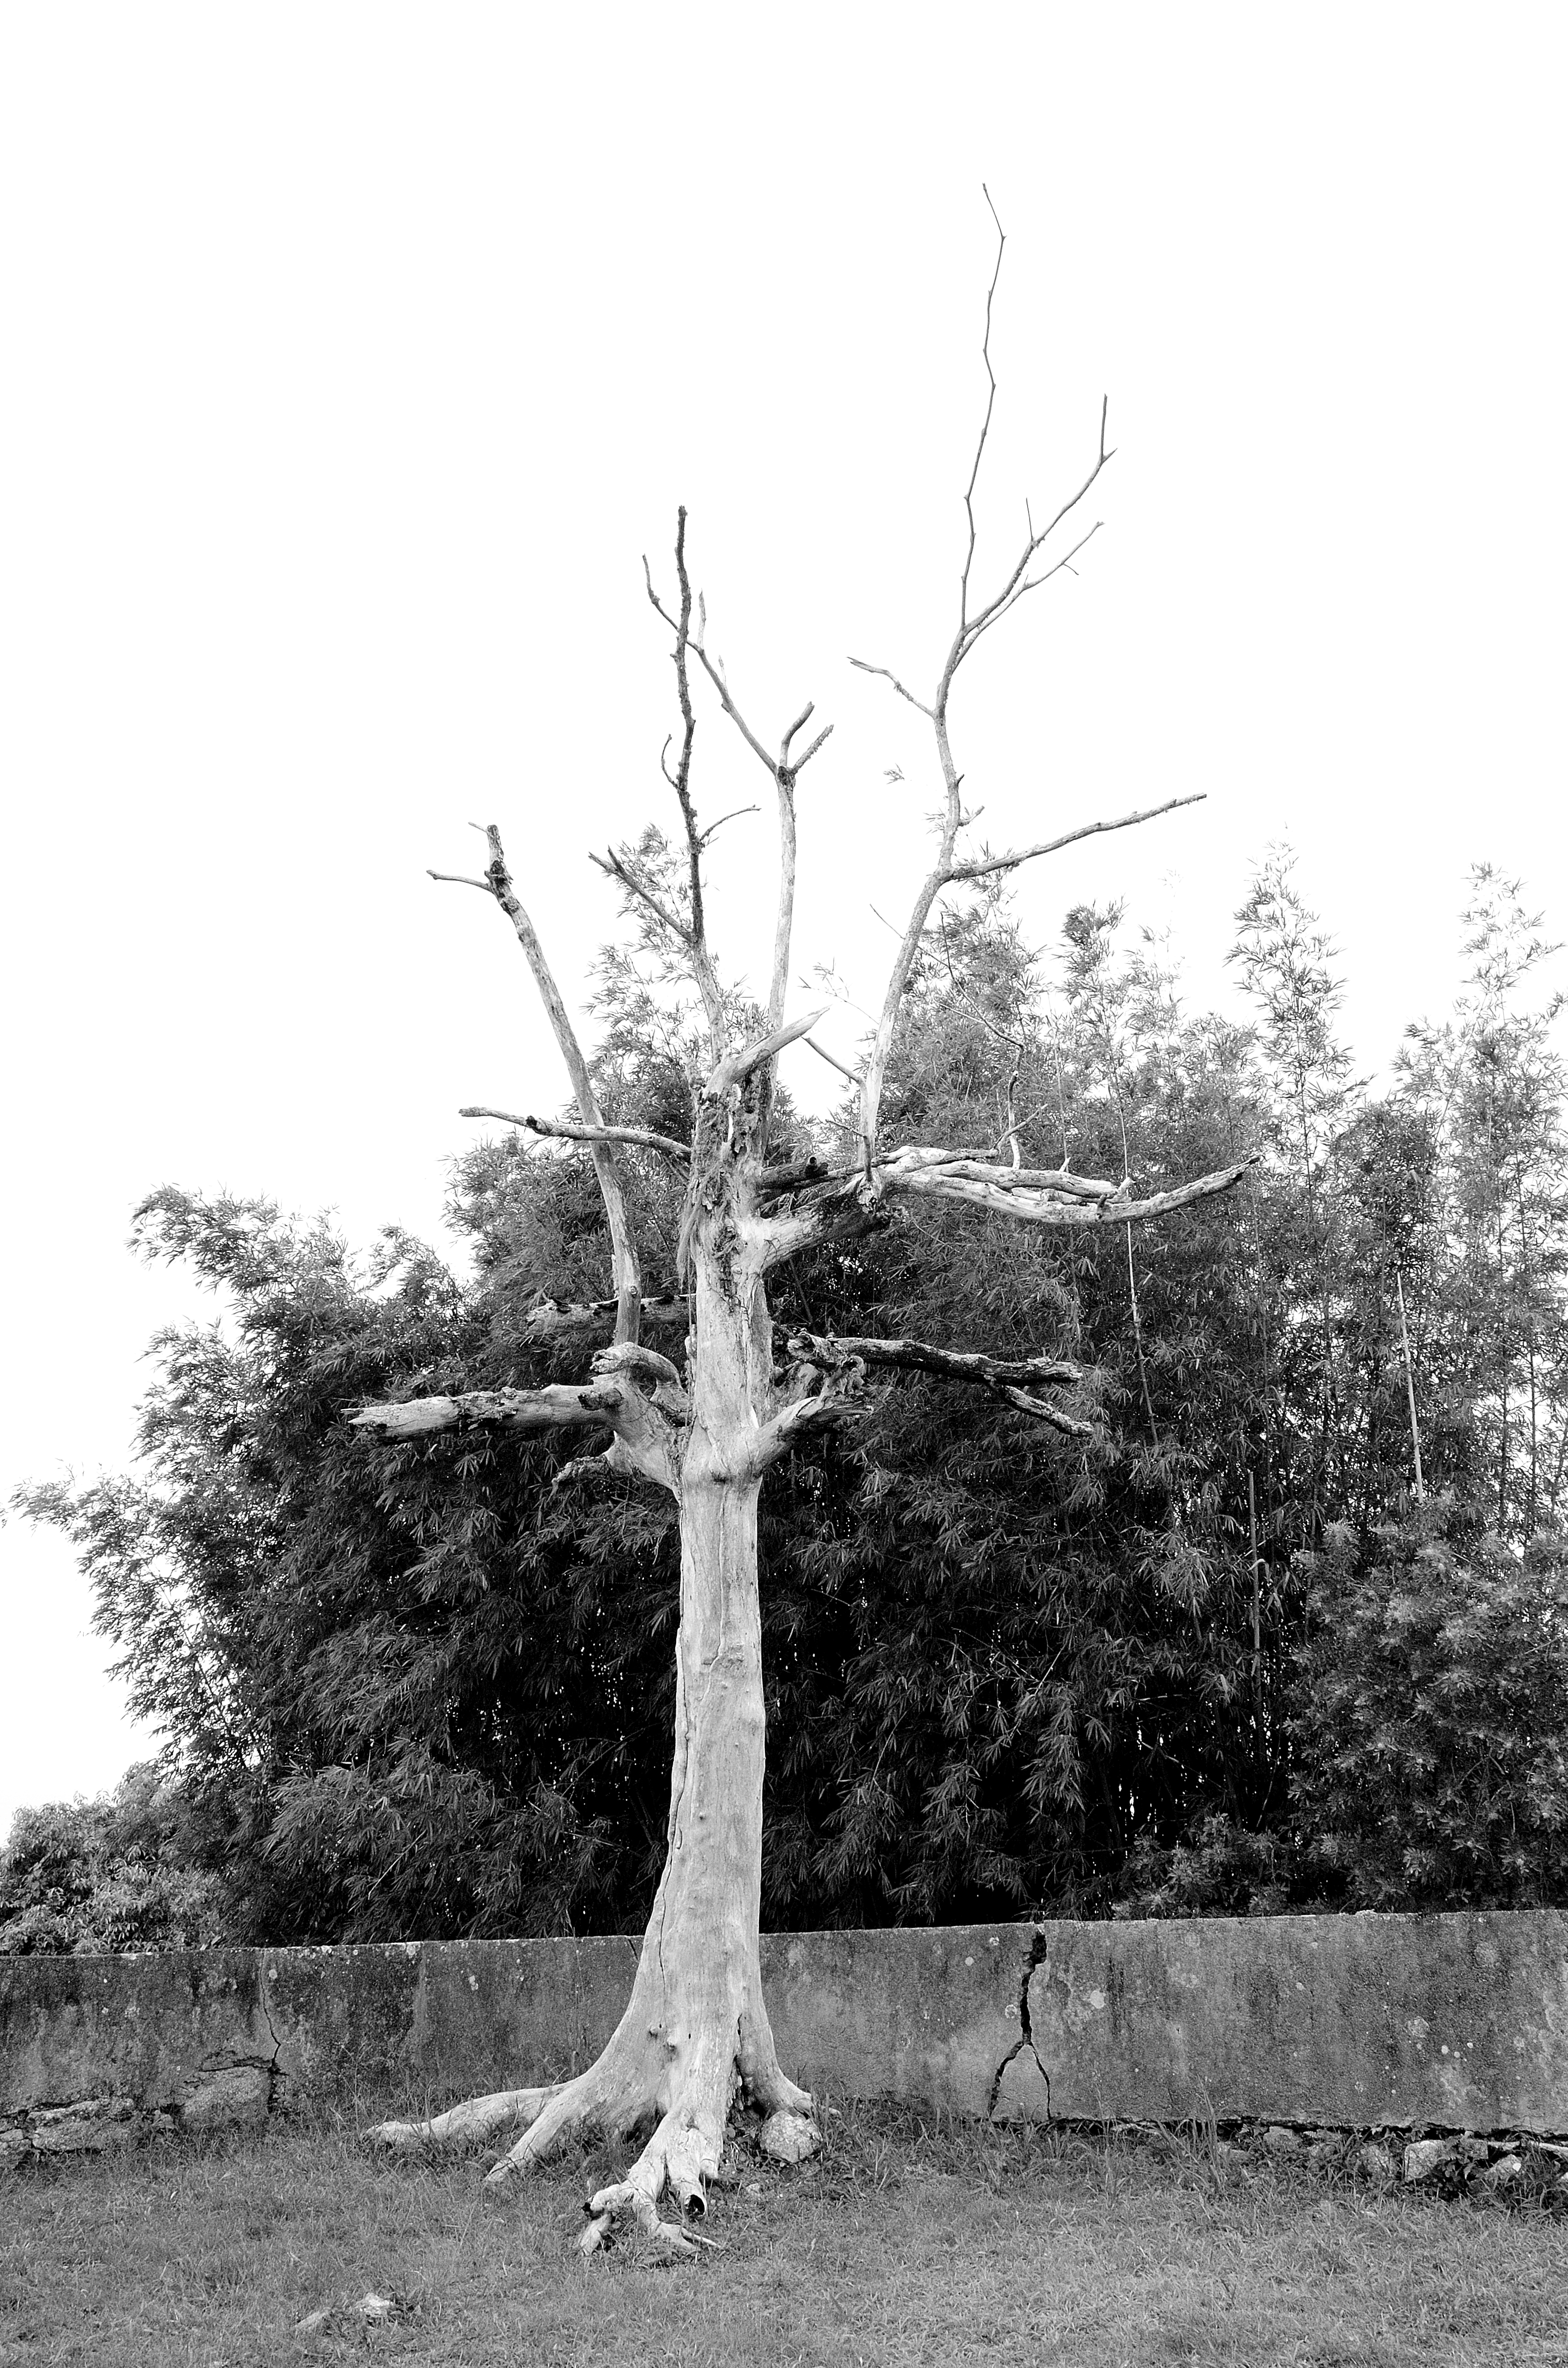
tree, branch, black and white, plant, flower, trunk, birch, monochrome, twig, art, monochrome photography, woody plant